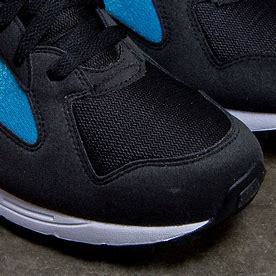
Brand: Nike
Model: Air Skylon Ii